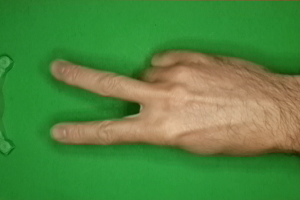
Label: scissors